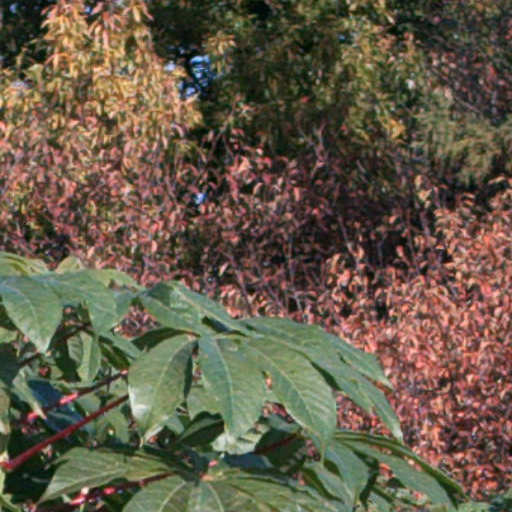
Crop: cassava